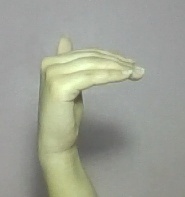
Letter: khaa